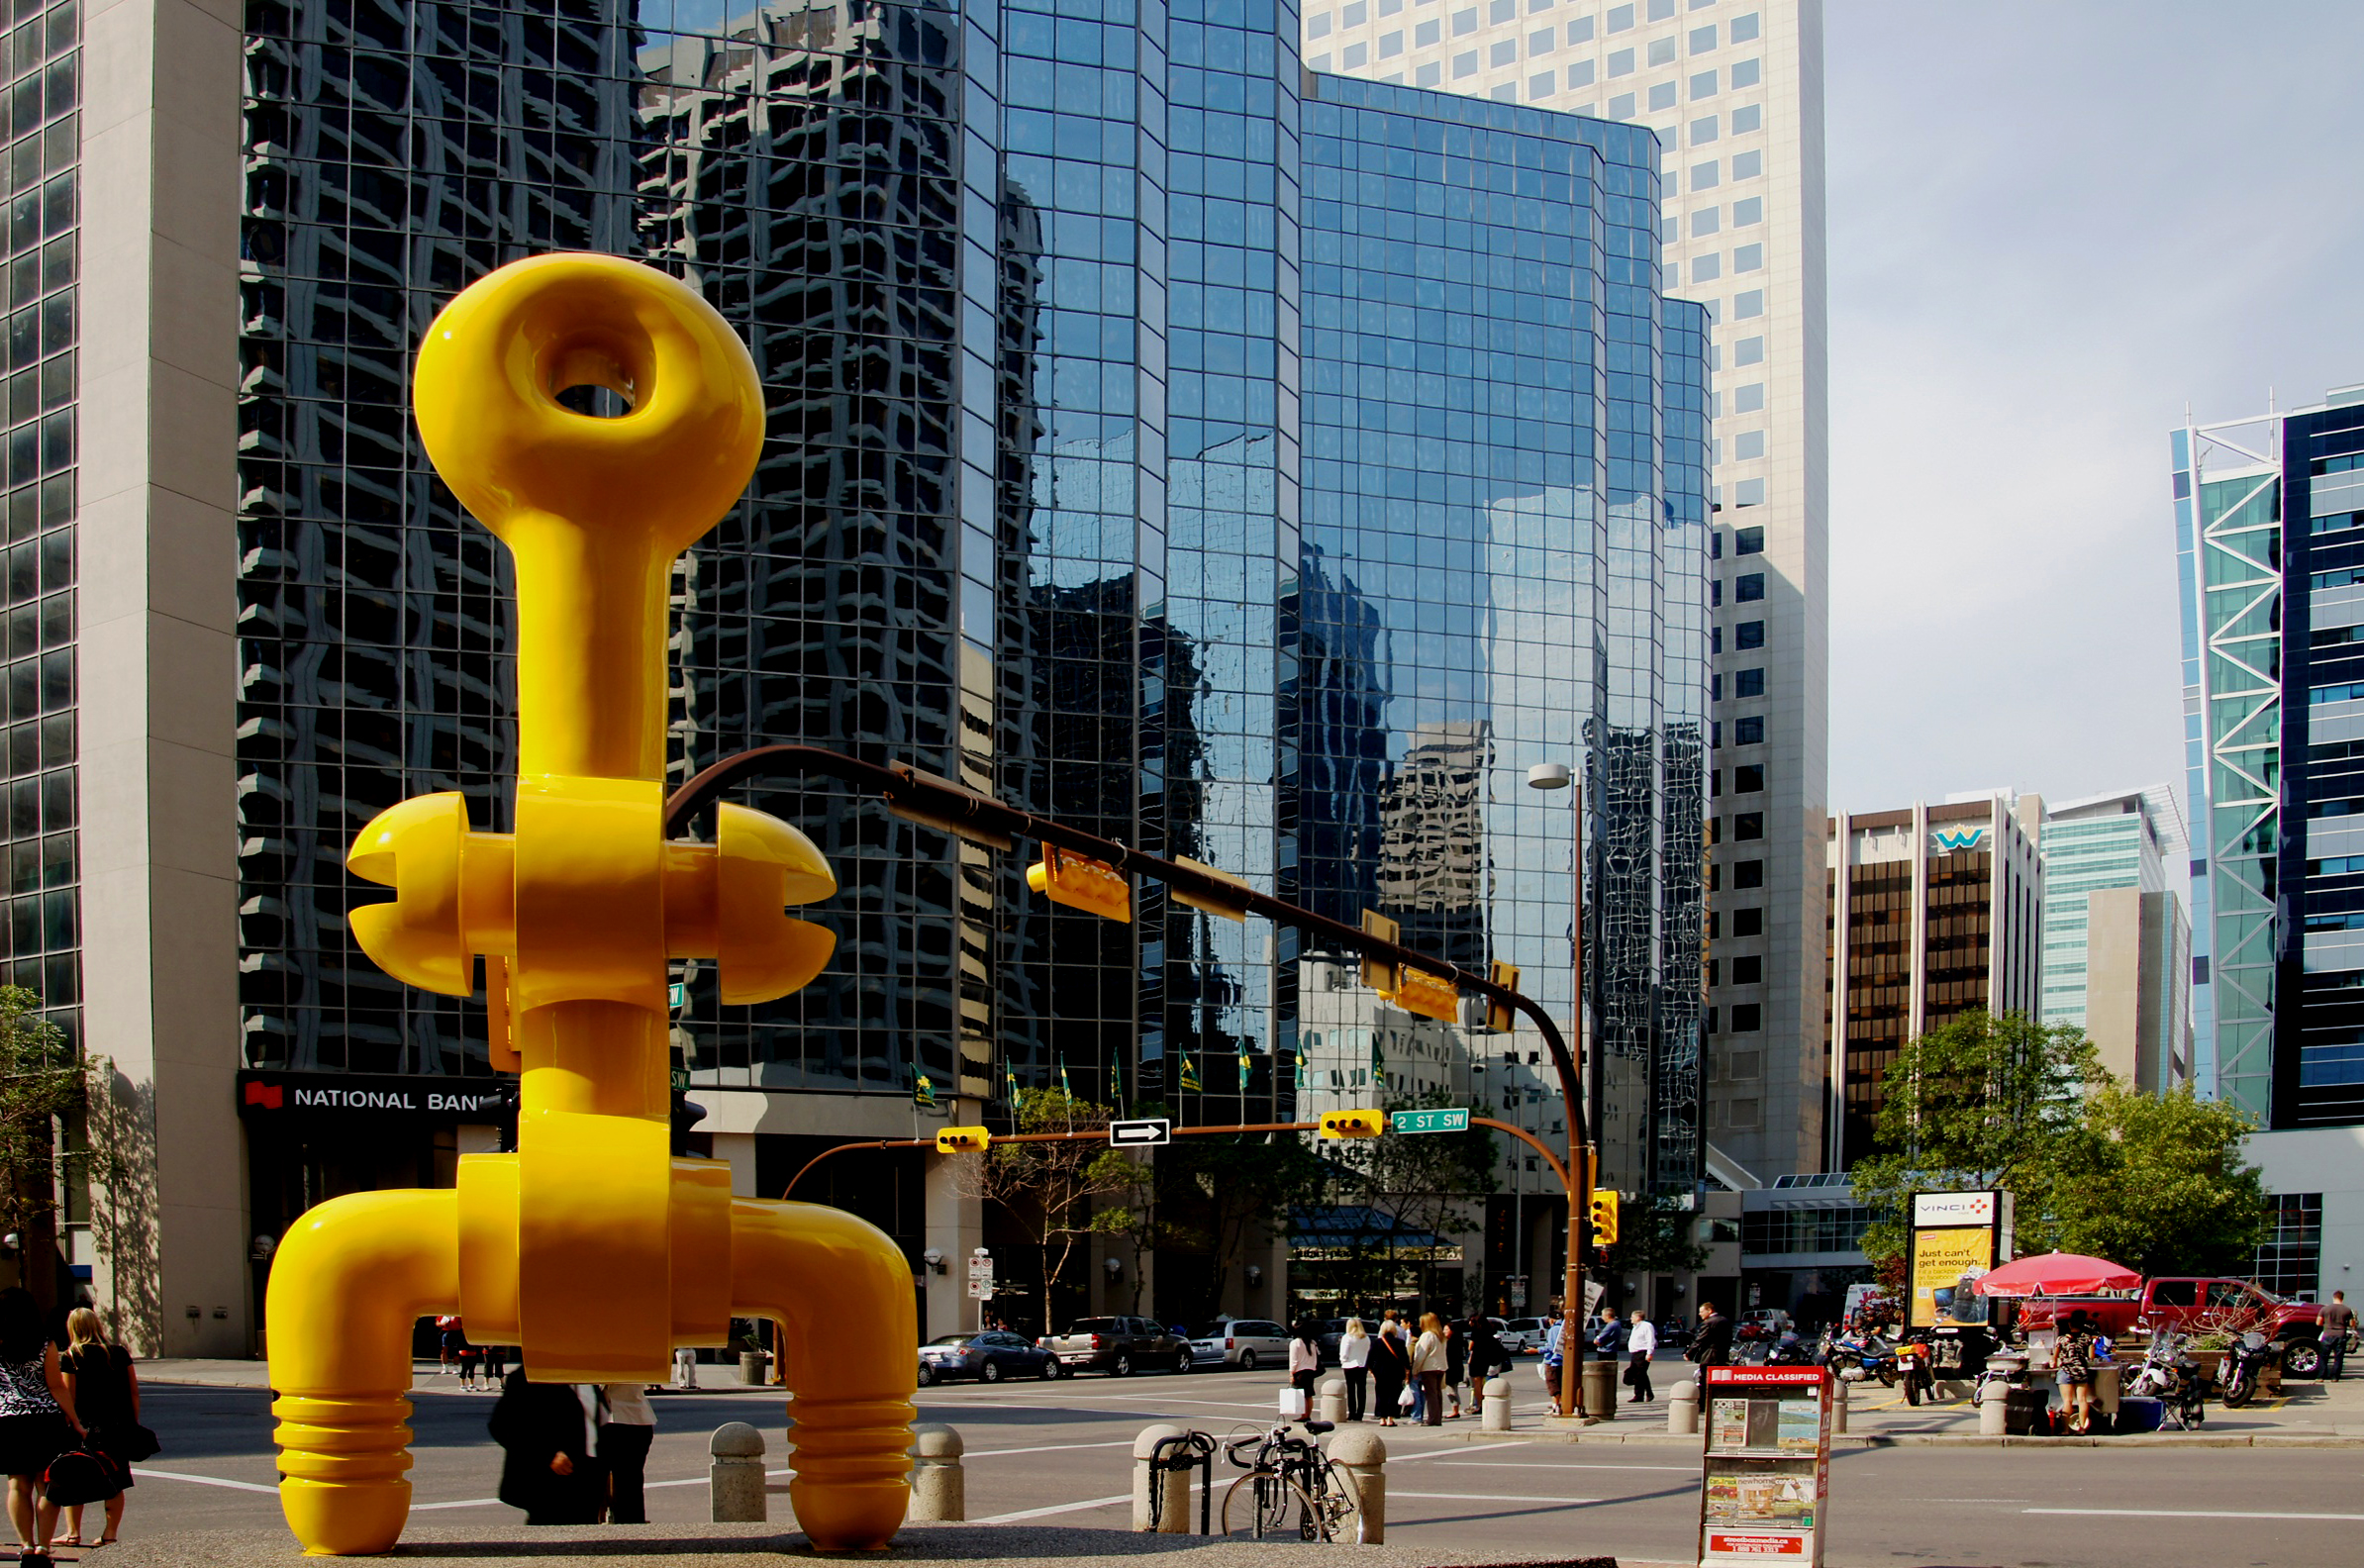
road, street, city, skyscraper, cityscape, downtown, yellow, lighting, public transport, art, canada, publicart, bernardspragg, sonyalpha, calgary, kabuki, bowsquare, metropolis, urban area, human settlement